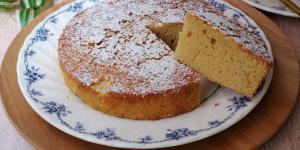
bizcocho con bicarbonato